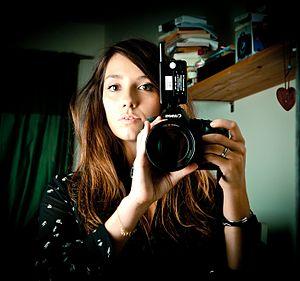
Anna Webber née le 28 août 1986 à Woodland Hills, un quartier de Los Angeles en Californie est une photographe américaine connue pour ses portraits de musicien. Elle est également ambassadrice officielle de l'Association Américaine de la Sclérose en plaques. Son travail est apparu dans différentes publications comme Rolling Stone, Spin, People, et Billboard.